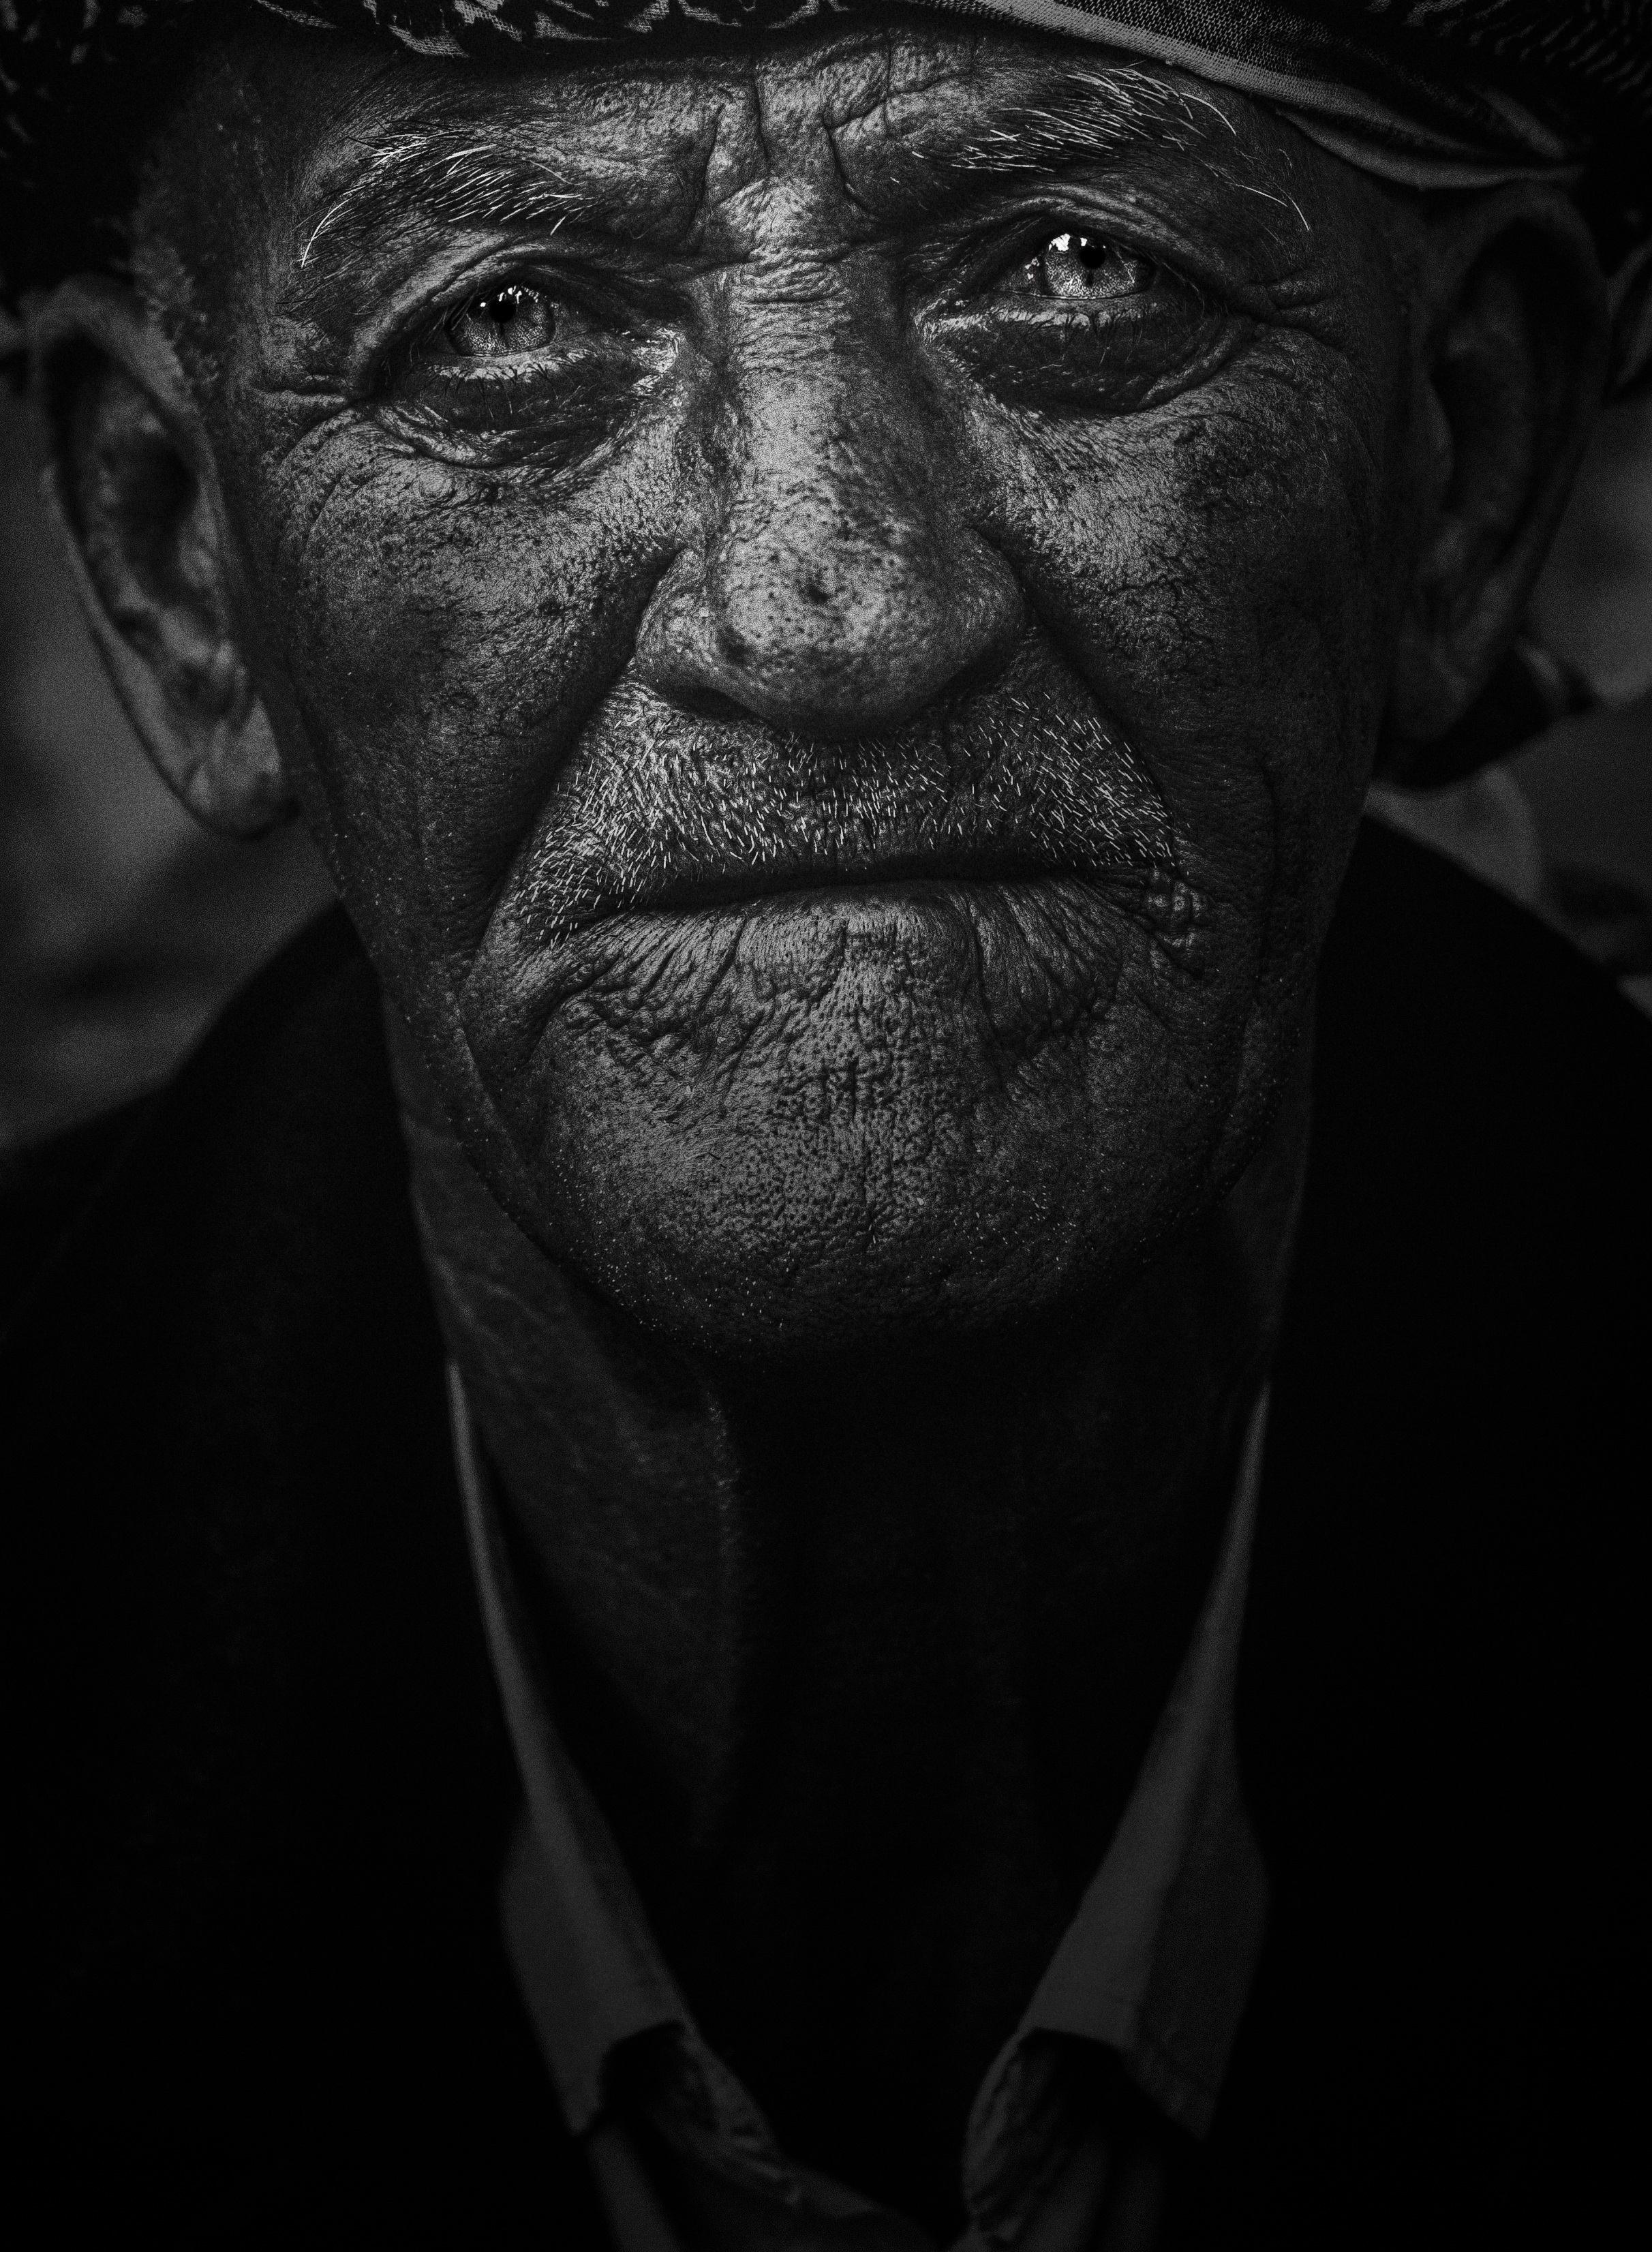
man, person, black and white, people, street, photography, male, portrait, darkness, black, monochrome, old man, close up, face, head, monochrome photography, omar alnahi